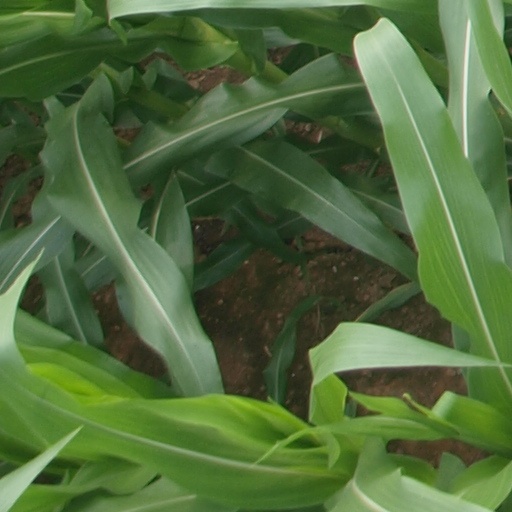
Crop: maize; corn